Malcolm Sargent

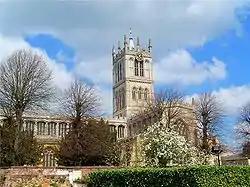
St Mary's Church, Melton Mowbray, the largest parish church in Leicestershire, where Sargent served as organist

Sir Harold Malcolm Watts Sargent (29 April 1895 – 3 October 1967) was an English conductor, organist and composer widely regarded as Britain's leading conductor of choral works. The musical ensembles with which he was associated included the Ballets Russes, the Huddersfield Choral Society, the Royal Choral Society, the D'Oyly Carte Opera Company, and the London Philharmonic, Hallé, Liverpool Philharmonic, BBC Symphony and Royal Philharmonic orchestras. Sargent was held in high esteem by choirs and instrumental soloists, but because of his high standards and a statement that he made in a 1936 interview disputing musicians' rights to tenure, his relationship with orchestral players was often uneasy. Despite this, he was co-founder of the London Philharmonic, was the first conductor of the Liverpool Philharmonic as a full-time ensemble, and played an important part in saving the Royal Philharmonic Orchestra from disbandment in the 1960s.